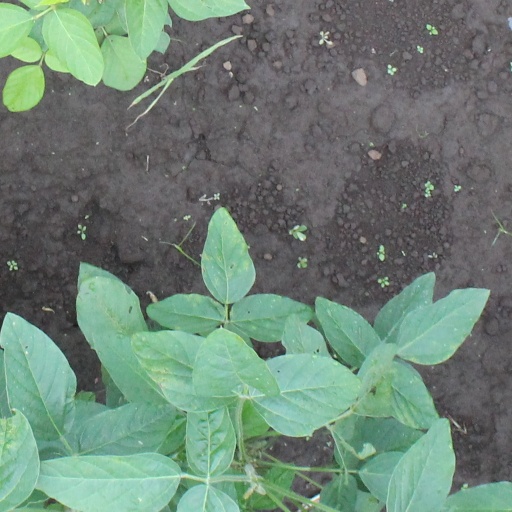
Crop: soybean